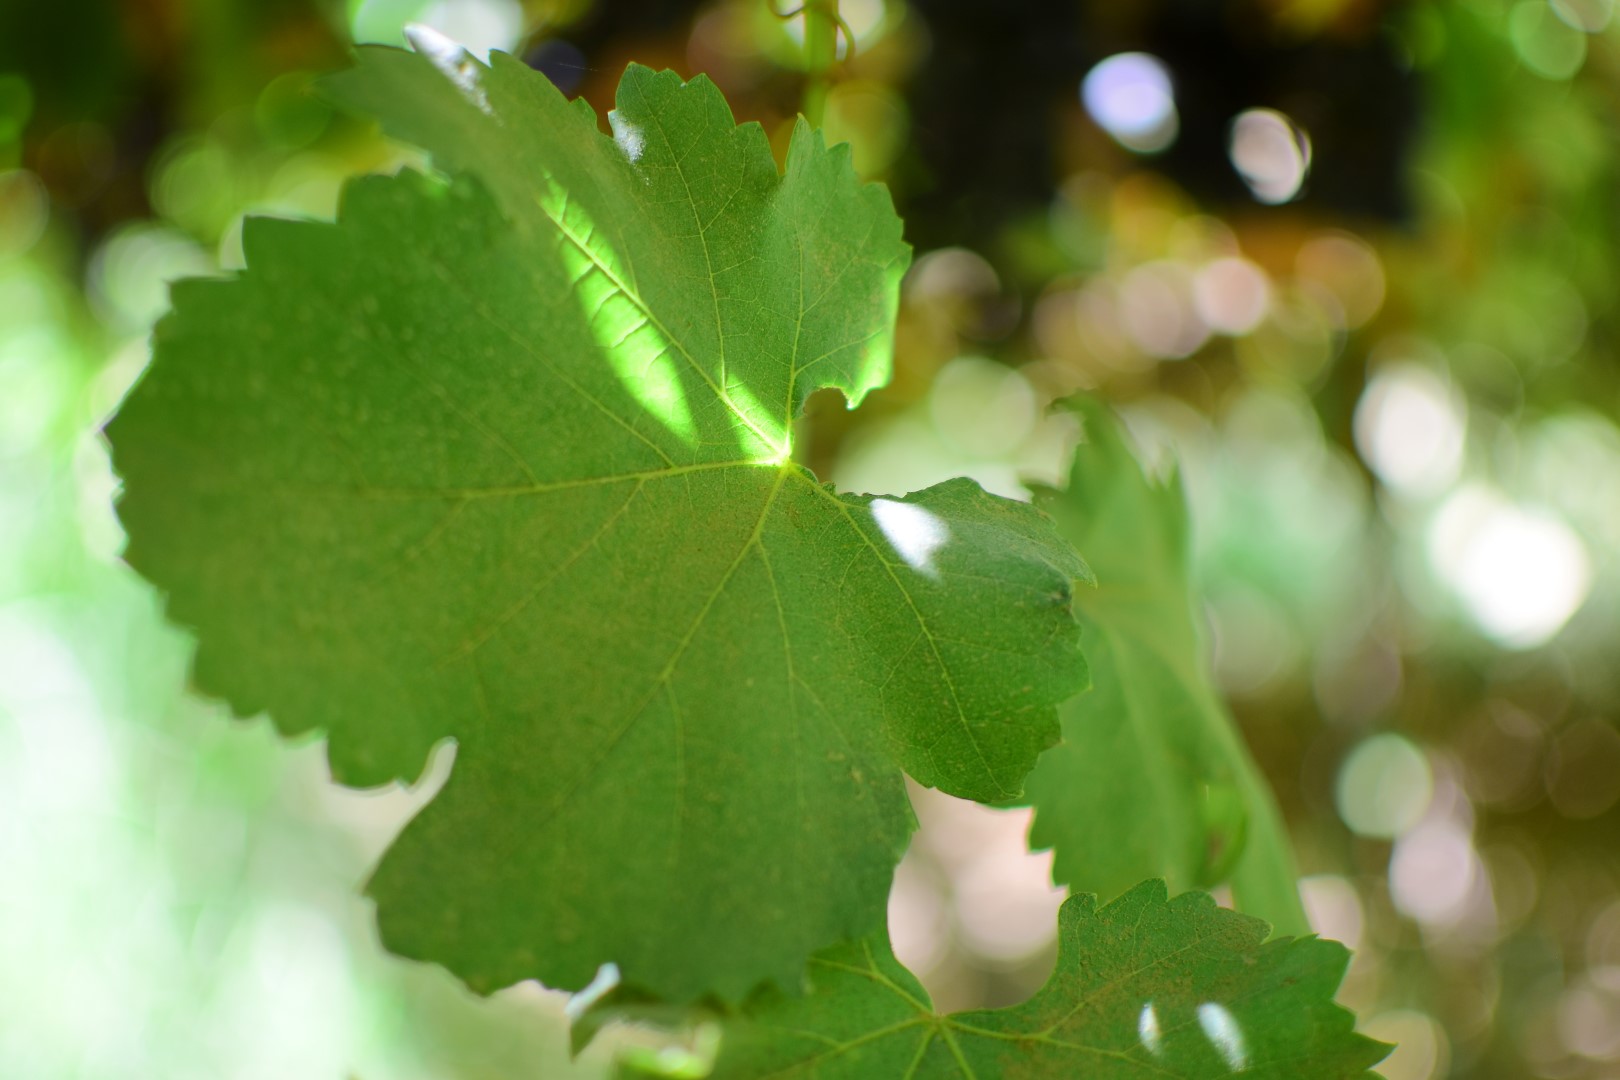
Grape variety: Frinsi